History of the Malay language

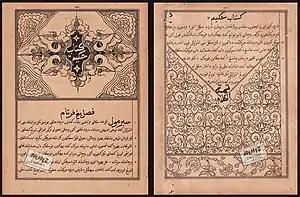
Leydekker's Malay translation of the Book of Judges in the Jawi script (1733).

This era also witnessed the growing interest among foreigners in learning the Malay language for the purpose of commerce, diplomatic missions and missionary activities. Therefore, many books in the form of word-list or dictionary were written. The oldest of these was a Chinese-Malay word list compiled by the Ming officials of the Bureau of Translators during the heyday of Malacca Sultanate. The dictionary was known as "Man-la-jia Yiyu" (Translated Words of Malacca) and contains 482 entries categorised into 17 fields namely astronomy, geography, seasons and times, plants, birds and animals, houses and palaces, human behaviours and bodies, gold and jewelleries, social and history, colours, measurements and general words. In the 16th century, the word-list is believed still in use in China when a royal archive official Yang Lin reviewed the record in 1560. In 1522, the first European-Malay word-list was compiled by an Italian explorer Antonio Pigafetta, who joined the Magellan's circumnavigation expedition. The Italian-Malay word-list by Pigafetta contains approximately 426 entries and became the main reference for the later Latin-Malay and French-Malay dictionaries.